Natasha (2015 film)

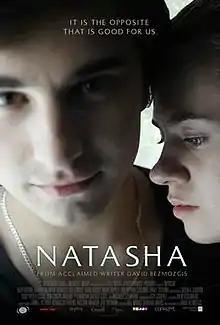

Natasha is a Canadian drama film, which premiered in 2015 before being released in Canada in 2016 and in the United States in 2017. The film was written and directed by David Bezmozgis, based on the title story from his 2004 short story collection "Natasha and Other Stories".